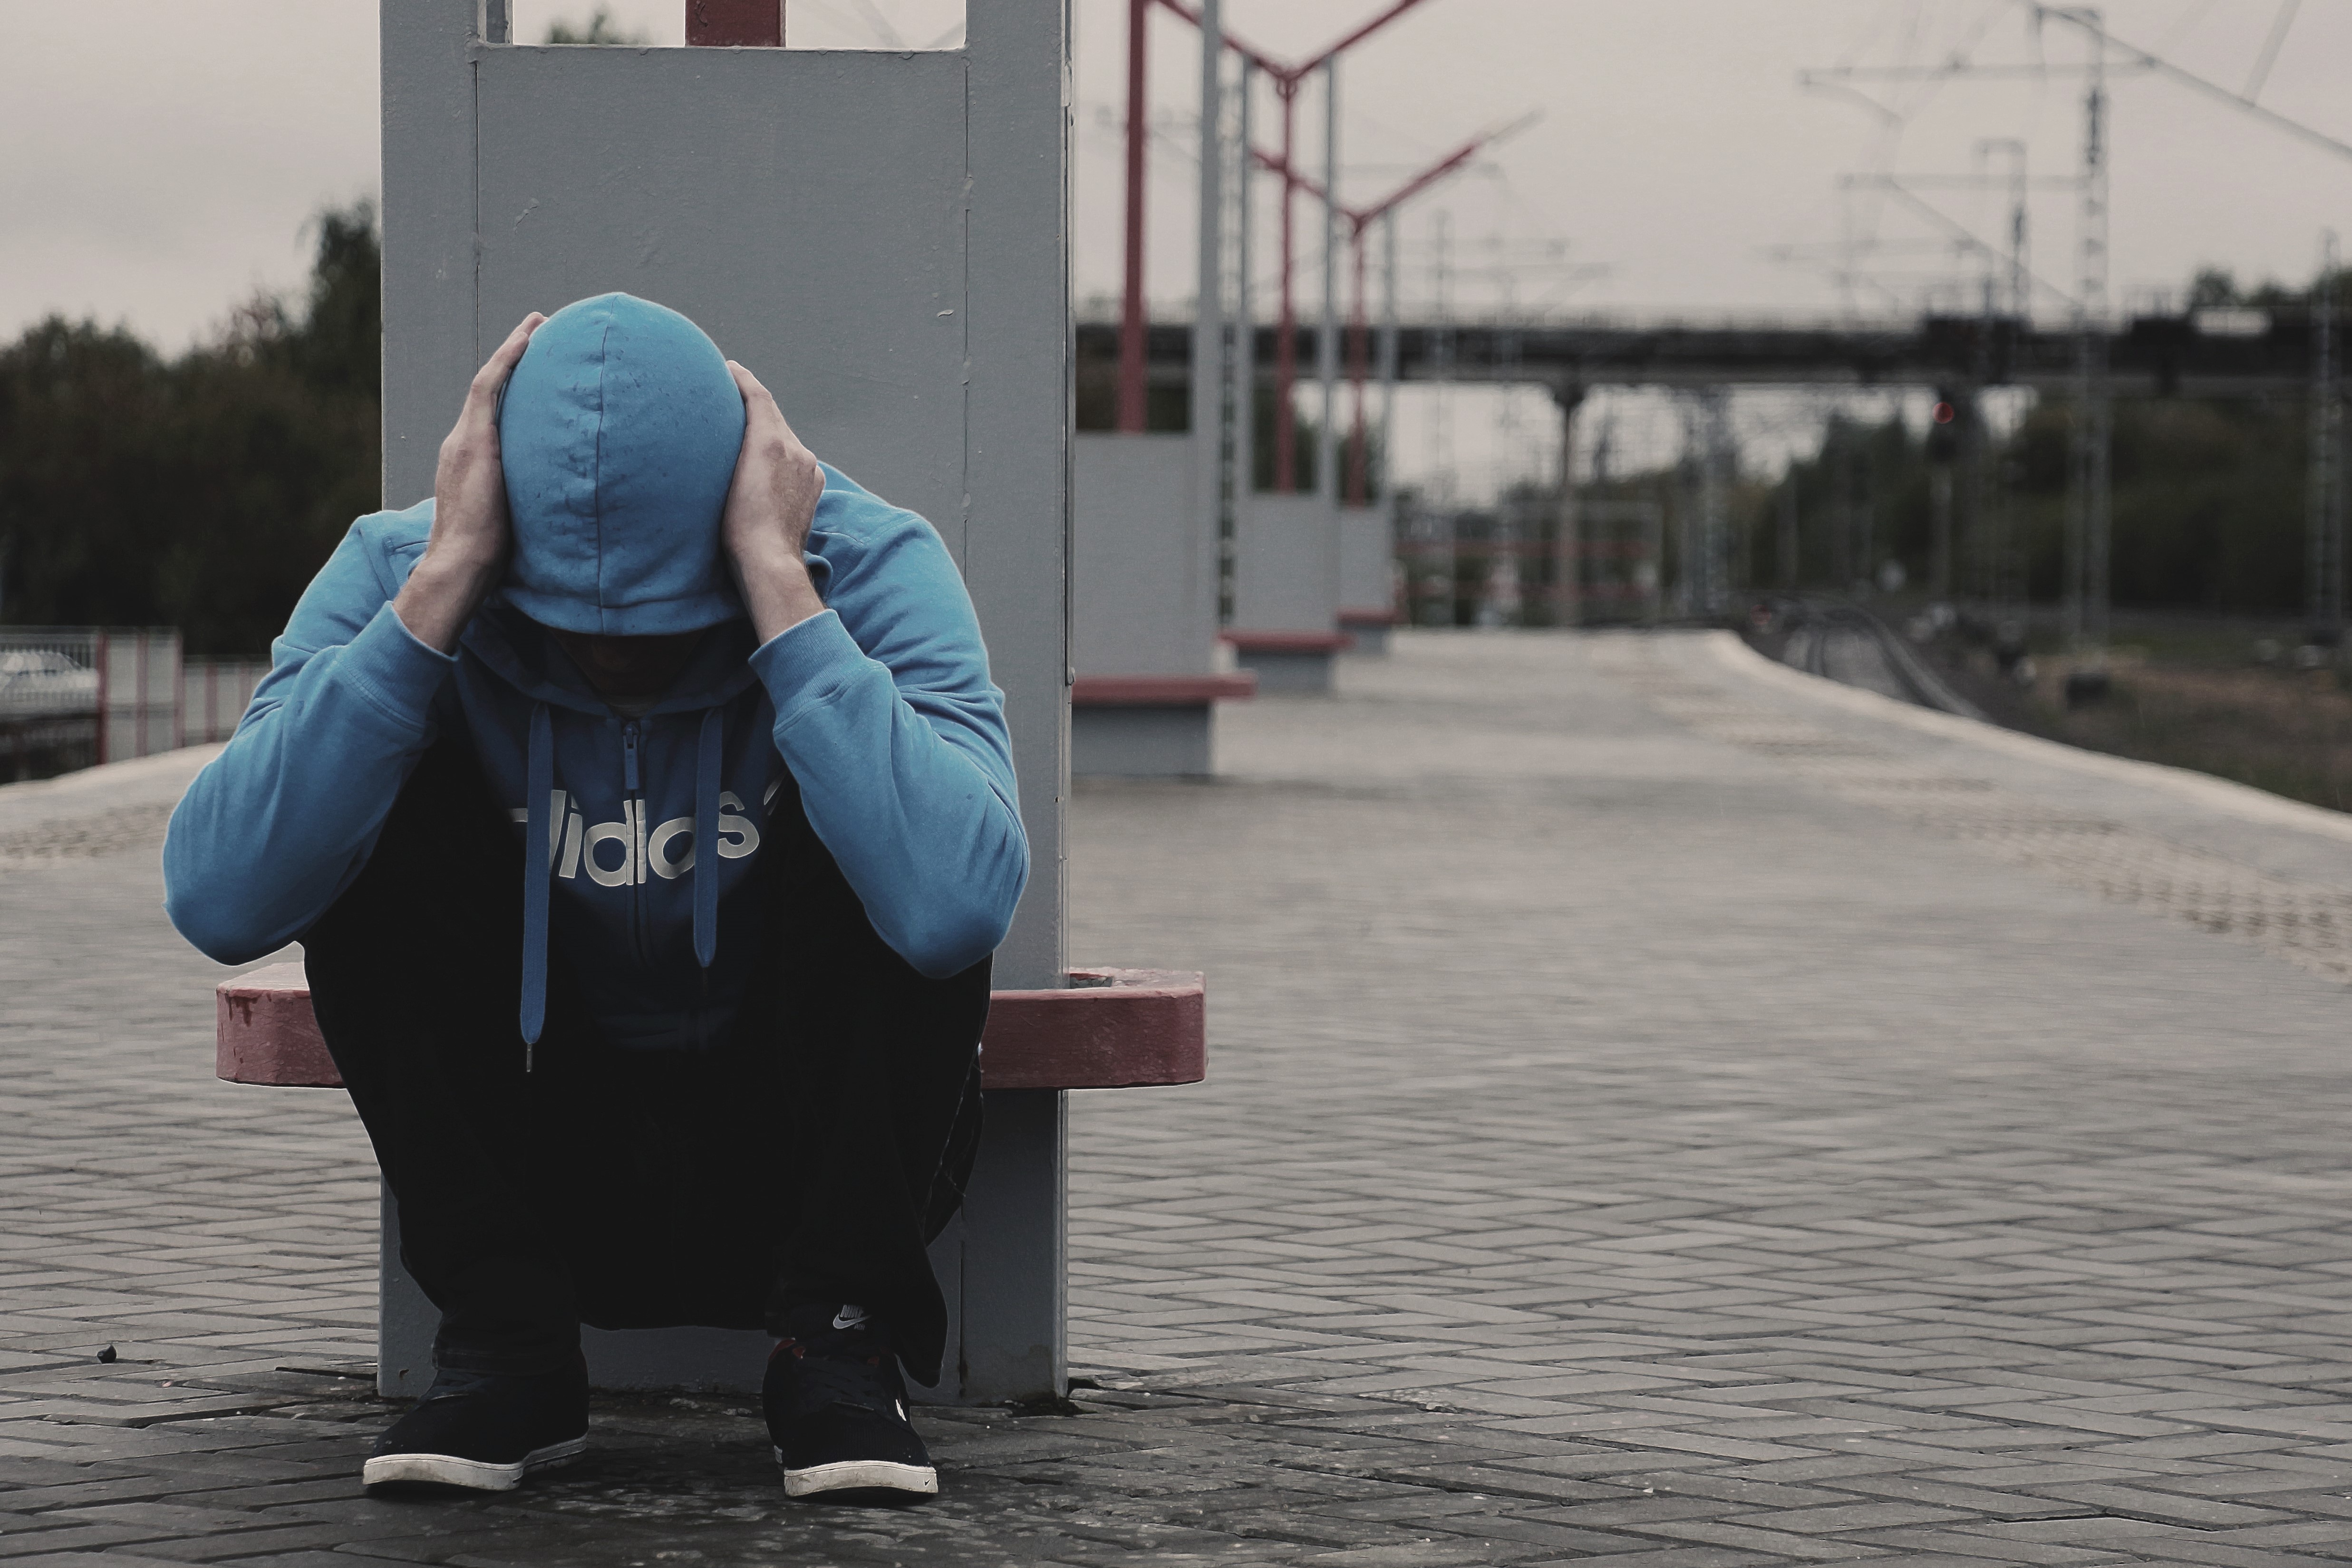
man, winter, road, street, station, blue, fear, infrastructure, photograph, tramp, addict, hopelessness